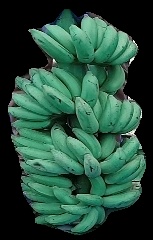
Variety: elakki-bale
Grade: grade1